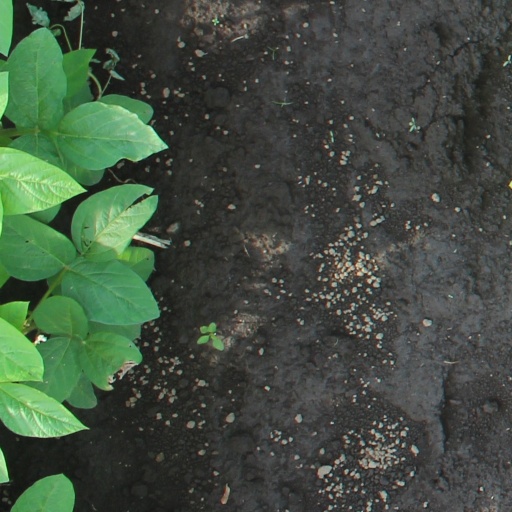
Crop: soybean